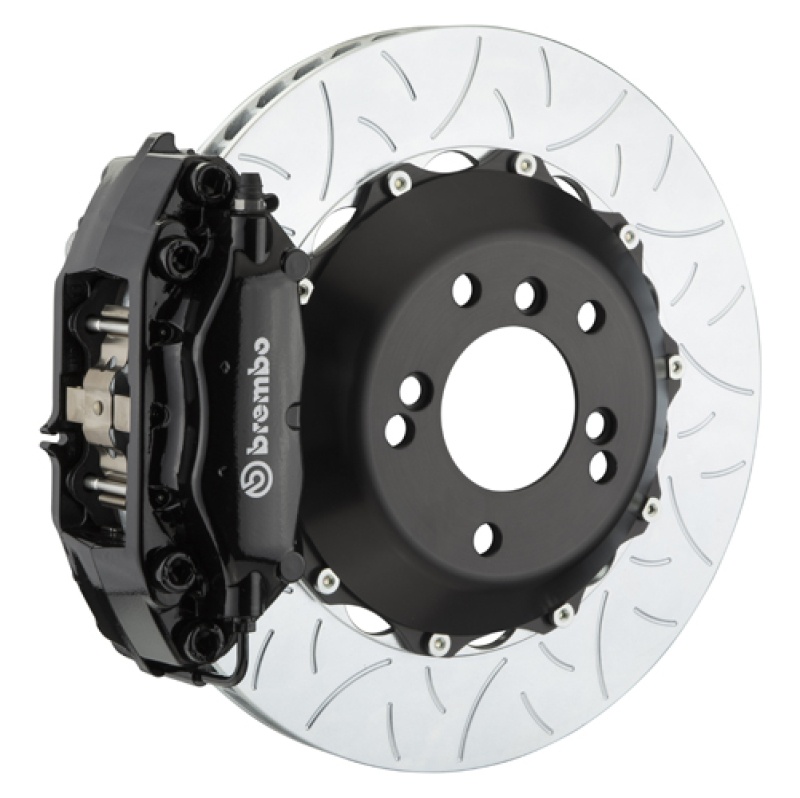
Brembo 17-20 Civic Si Sedan Front GT BBK 4 Piston Cast 345x28 2pc Rotor Slotted Type3-Black
Brembo 17-20 Civic Si Sedan Front GT BBK 4 Piston Cast 345x28 2pc Rotor Slotted Type3-Black
Brand: Brembo
Category: Vehicles & Parts > Vehicle Parts & Accessories > Motor Vehicle Parts > Motor Vehicle Braking